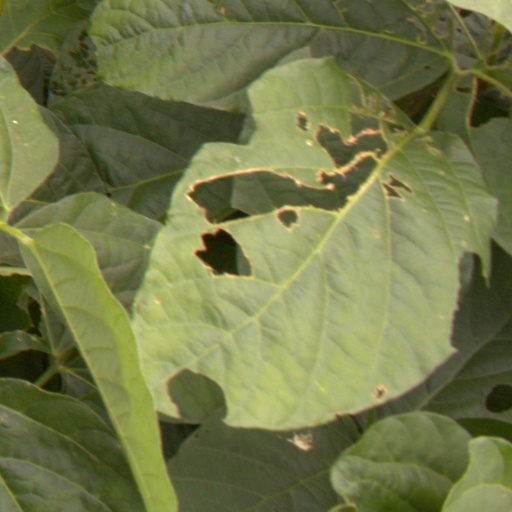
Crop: soybean